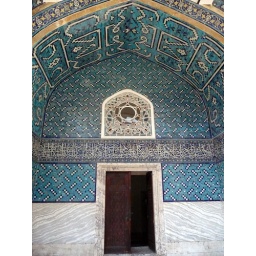
The famous, blue Tiled Kiosk, the oldest surviving non-religious building in Turkey.